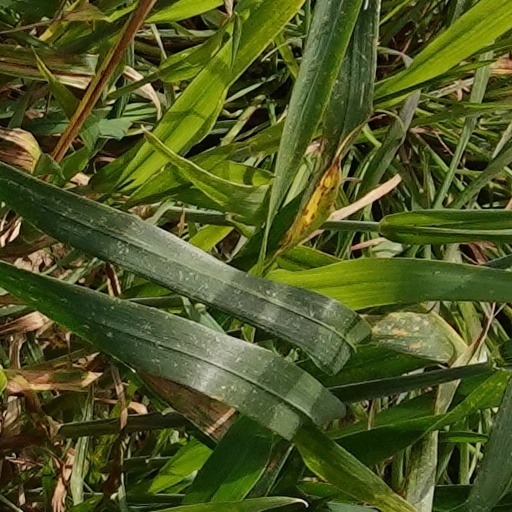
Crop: wheat